Sabah

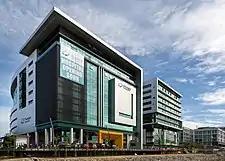
Gleneagles Kota Kinabalu, one of the main private hospitals in Sabah

Telecommunication in Sabah and Sarawak were originally administered by Posts and Telecommunication Department until 1967, and maintained by the British Cable & Wireless Communications before all telecommunications management in the state been takeover by Peninsular-based company. The British telecommunication company have establish a submarine cable that linking Kota Kinabalu with Singapore and Hong Kong. Following the expansion of the Peninsular-based company on 1 January 1968, Sabah Posts and Telecommunication Department was merged with the Peninsular telecommunication department to form Telecommunications Department Malaysia. All operations under Telecommunications Department Malaysia was then transferred to Syarikat Telekom Malaysia Berhad (STM) which become a public listed company in 1991 with the federal government retained a majority shareholding. There are also other telecommunication companies operating in the state although only providing cellular phone facilities. In 2006, the state has the lowest Direct Exchange Line (DEL) penetration rate, with cellular and internet dial-up penetrations rate only 6.5 per 100 inhabitants. Most residents from the low income groups would rather use mobile phones internet or use internet at their offices instead of setting up internet access at home due to the expensive cost and slow services. Until the end of 2014, there were only 934 telecommunication hotspots in Sabah. Due to this, the government are working to increase the penetration and capability of internet connection as well to bridge the gap between Sabah and the Peninsular. From 2016, Unifi fibre optic coverage began to expand to other towns aside from the main city and major towns, alongside Celcom and Maxis by the following year with a speed up to 100 Mbit/s. In 2019, Digi launches its home fibre broadband in Sabah with speed up to 1 Gbit/s. The mobile telecommunications in Sabah are mostly use 4G and 3G and there is also a free rural Wi-Fi services provided by the federal government known as the "Kampung Tanpa Wayar 1Malaysia" (KTW) although Malaysia's government-provided public internet speeds are among the slower than many other countries.